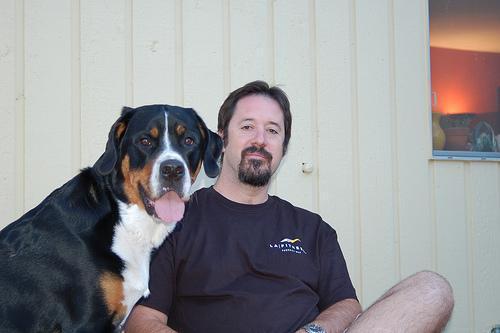
Greater_Swiss_Mountain_dog